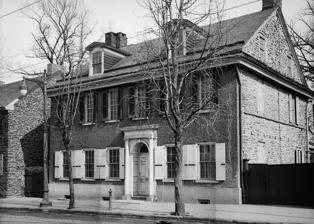
Building: Grumblethorpe
Country: United States of America
Year built: 1744
Historic house in Pennsylvania, United States United States historic place Grumblethorpe U.S. National Register of Historic Places U.S. National Historic Landmark District Contributing Property Grumblethorpe prior to its restoration in the 1960s, displaying its early 19th-century Georgian -style façade Show map of Philadelphia Show map of Pennsylvania Show map of the United States Location 5267 Germantown Avenue, Germantown , Philadelphia , Pennsylvania , U.S. Coordinates 40°1′56″N 75°10′6″W / 40.03222°N 75.16833°W / 40.03222; -75.16833 Area < 1-acre (4,000 m 2 ) Built 1744 Architectural style American Georgian NRHP reference No. 72001155 Added to NRHP March 16, 1972 Grumblethorpe was the home of the Wister family in the present-day Germantown section of Philadelphia , who lived there for over 160 years. It was built in 1744 as a summer residence, but it became the family's year-round residence in 1793. It is a museum, part of the Colonial Germantown Historic District . History 18th century The front of Grumblethorpe after its restoration A side view of Grumblethorpe after its restoration Grumblethorpe was built as a summer residence in 1744 by Philadelphia merchant and wine importer John Wister, when Germantown was a semi-rural area outside the city of Philadelphia . It eventually became the family's year-round residence when they withdrew from the city during the Yellow Fever Epidemic of 1793 . It has a stone and oak facade and was known as "John Wister's Big House". It has lower-ceilinged rooms than those at Cliveden , Loudoun , and Stenton , other historic houses in the area. The stones for the house were quarried on the property and the joists were hewn from oaks in Wister Woods, also owned by the family. The original section of the Grumblethorpe Tenant House was built as a dependency. [ clarification needed ] The Wister family lived in the house for over 160 years. Diarist Sally Wister subsequently lived there from 1789 until her death in 1804. Because it was built on the fertile soil of the region, Grumblethorpe's garden was highly productive. It was primarily a working farm, and it dominated Philadelphia's horticultural trends for nearly two centuries from 1740 to 1910. The land was a prime source of marketable crops and animal husbandry from the 1740s to the 1870s, and it decreased in practical use only when the farmstead grew smaller in the late 19th century. American Revolutionary War Further information: Battle of Germantown In September 1777, the house was the scene of events in the Battle of Germantown . While the Wisters were staying in another home, British General James Agnew occupied the house as his headquarters during the battle. He was wounded and died in the front parlor, where his blood stains can still be seen on the floor. 20th century In the 1960s, the house was restored and refurnished to match the original period, removing an early 19th-century Georgian-style façade, and now serves as a museum. The gardens are also being restored. Grumblethorpe was listed on the National Register of Historic Places in 1972. It is a contributing property of the Colonial Germantown Historic District , which has been designated a National Historic Landmark . See also Philadelphia portal National Register of Historic Places listings in Northwest Philadelphia References